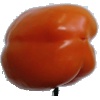
Label: orange_pepper